Michał Olszewski (chess player)

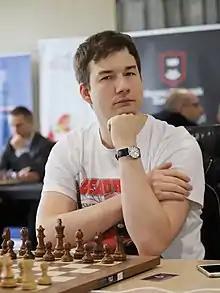
Olszewski in 2021

Michał Olszewski (born 1989 in Warsaw) is a Polish chess player holding the title of Grandmaster.